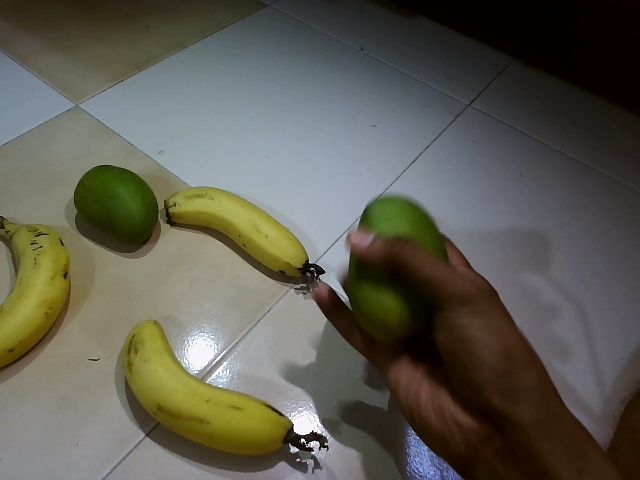
Label: Ripe_Banana